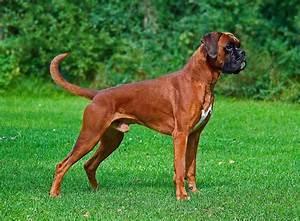
dog